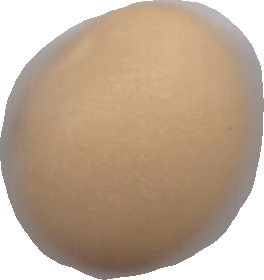
Variety: Grobogan